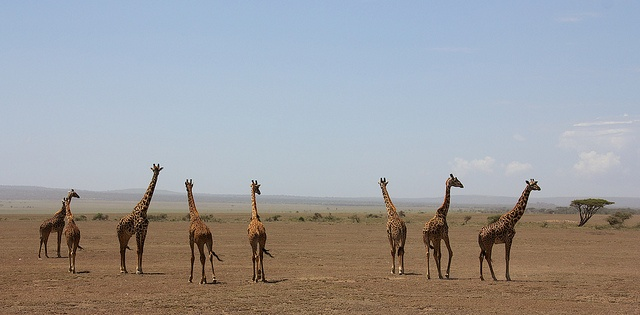
A group of giraffes are walking in a desert.
This group of giraffes walks on the dirt together
A COUPLE OF GIRAFFES IN THE WILD WALKING IN THE SAND
A herd of giraffes walkign across an arid field
A group of giraffes standing int he middle of dessert.